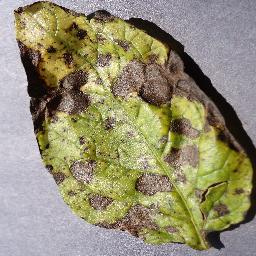
Label: Potato___Early_blight